Ljørdalen Church

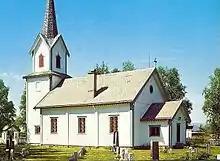
View of the church

Ljørdalen Church is a parish church of the Church of Norway in Trysil Municipality in Innlandet county, Norway. It is located in the village of Ljørdalen. It is the church for the Ljørdalen parish which is part of the Sør-Østerdal prosti (deanery) in the Diocese of Hamar. The white, wooden church was built in a rectangular design in 1872 using plans drawn up by the local villagers. The church seats about 200 people.